Laurent Koscielny

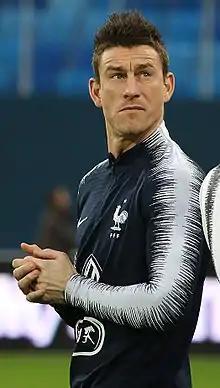
Koscielny with France in 2018

Laurent Koscielny (born 10 September 1985) is a French former professional footballer who played as a centre back. He is currently the sporting director of club Lorient.